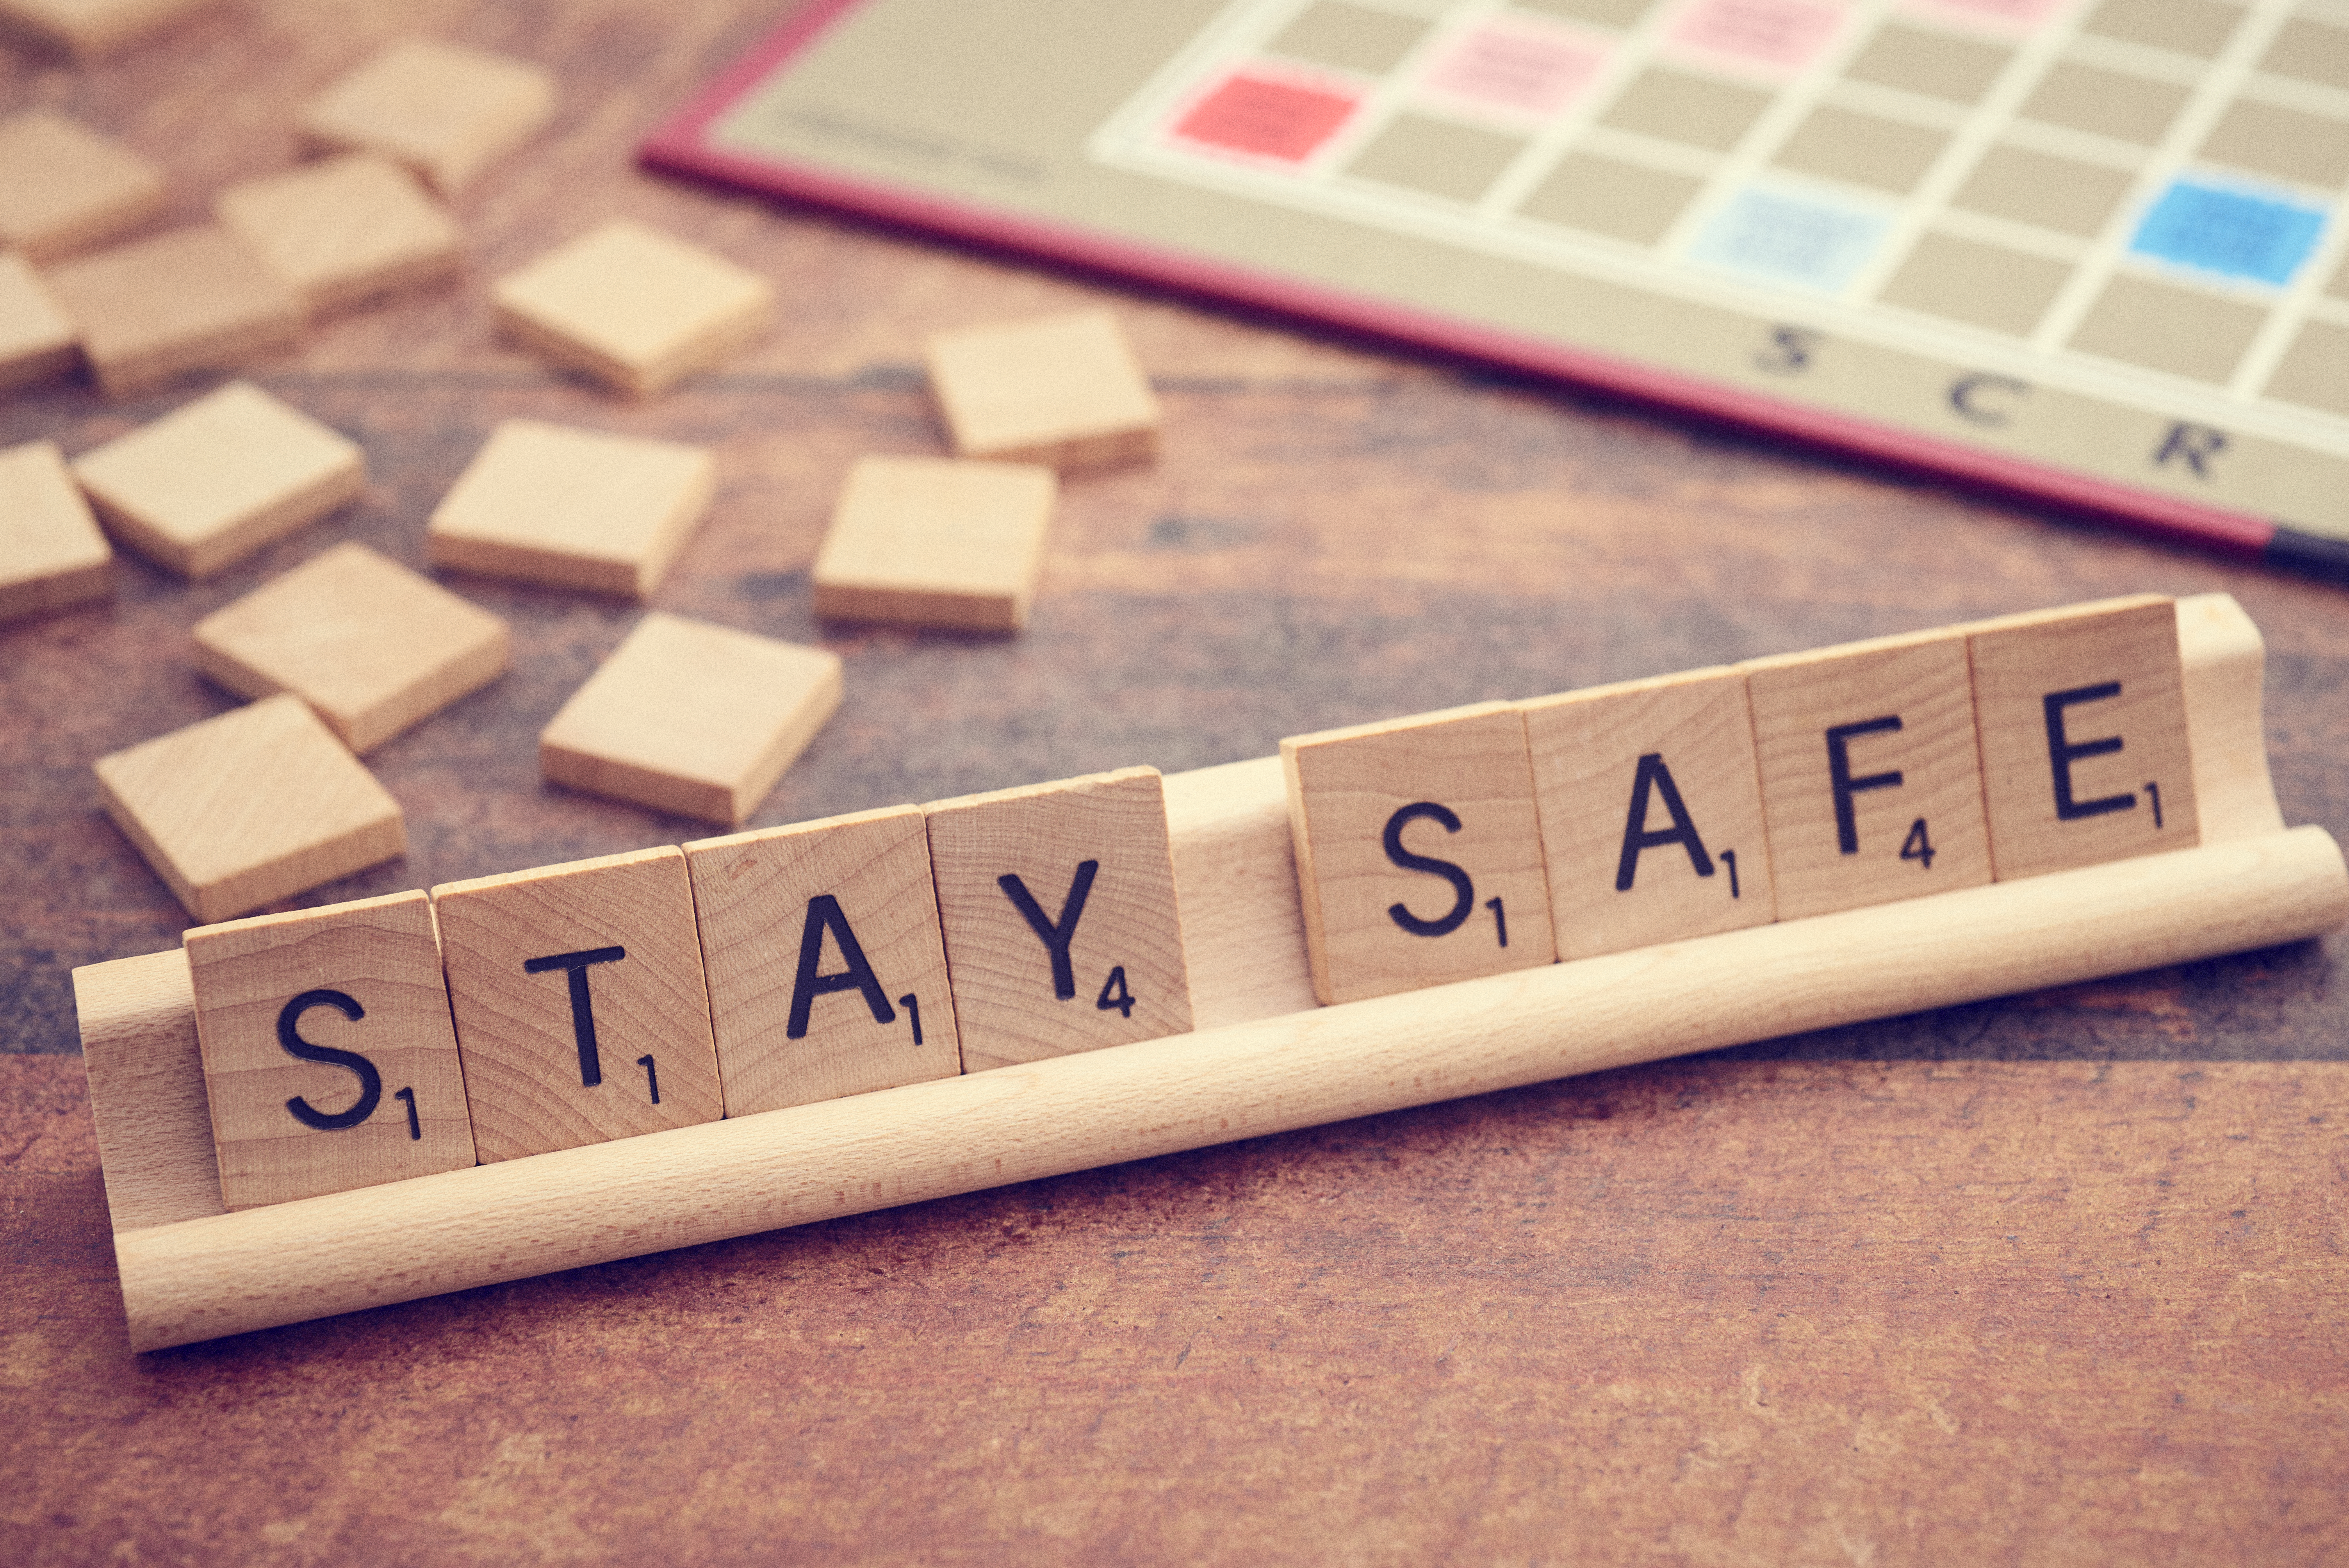
rectangle, wood, font, Material property, hardwood, flooring, close up, recreation, games, wooden block, brick, square, carmine, number, electric blue, pattern, soil, tile